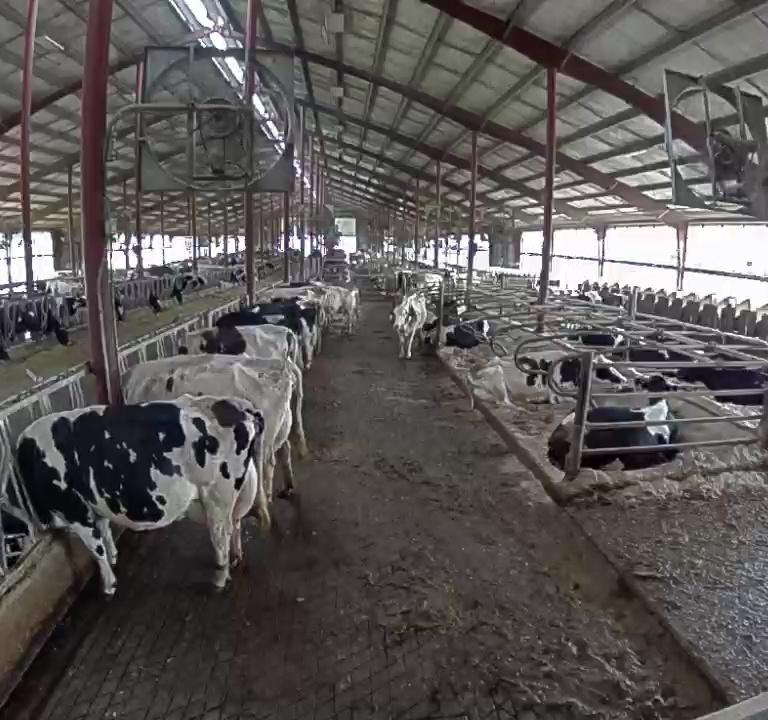
Number of cows: 10